Gilwell Park

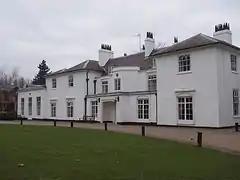
The White House at Gilwell Park

The White House became the headquarters of The Scout Association on 27 April 2001, although Baden-Powell House (the former headquarters) still houses some departments of the association. The White House is used as a hotel and has conference rooms on the ground floor, following extensive renovations in the 1990s. The hotel comprises 41 guest bedrooms (35 en-suite) across the White House and its modern extension.